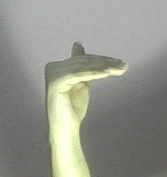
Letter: khaa